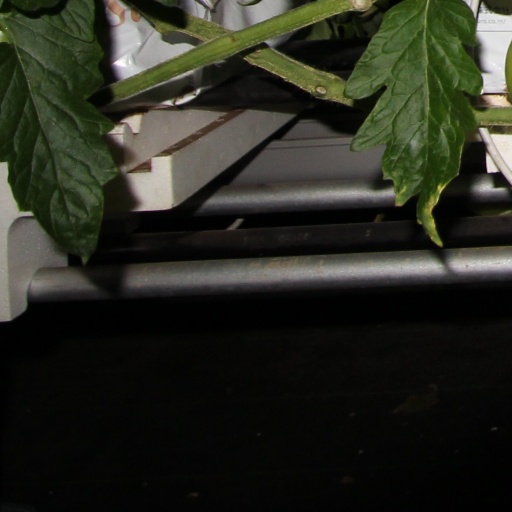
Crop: tomato